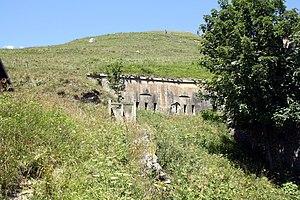
Le coffre d'escarpe de flanquement du fort du Truc
Le fort du Truc, ou fort des Quinze-Cent, est un ouvrage fortifié alpin, situé au nord-ouest de la commune de Bourg-Saint-Maurice, se situant à 1 551 mètres d'altitude, dans le département de la Savoie.